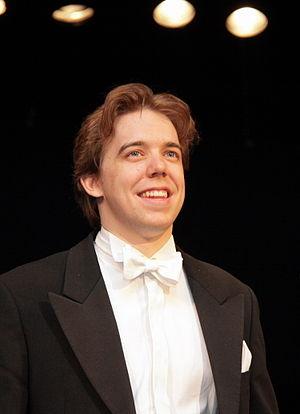
Ingolf Wunder est un pianiste autrichien, né le 8 septembre 1985 à Klagenfurt. Il a notamment remporté le deuxième prix lors du XVIᵉ Concours international de piano Frédéric Chopin à Varsovie en 2010.